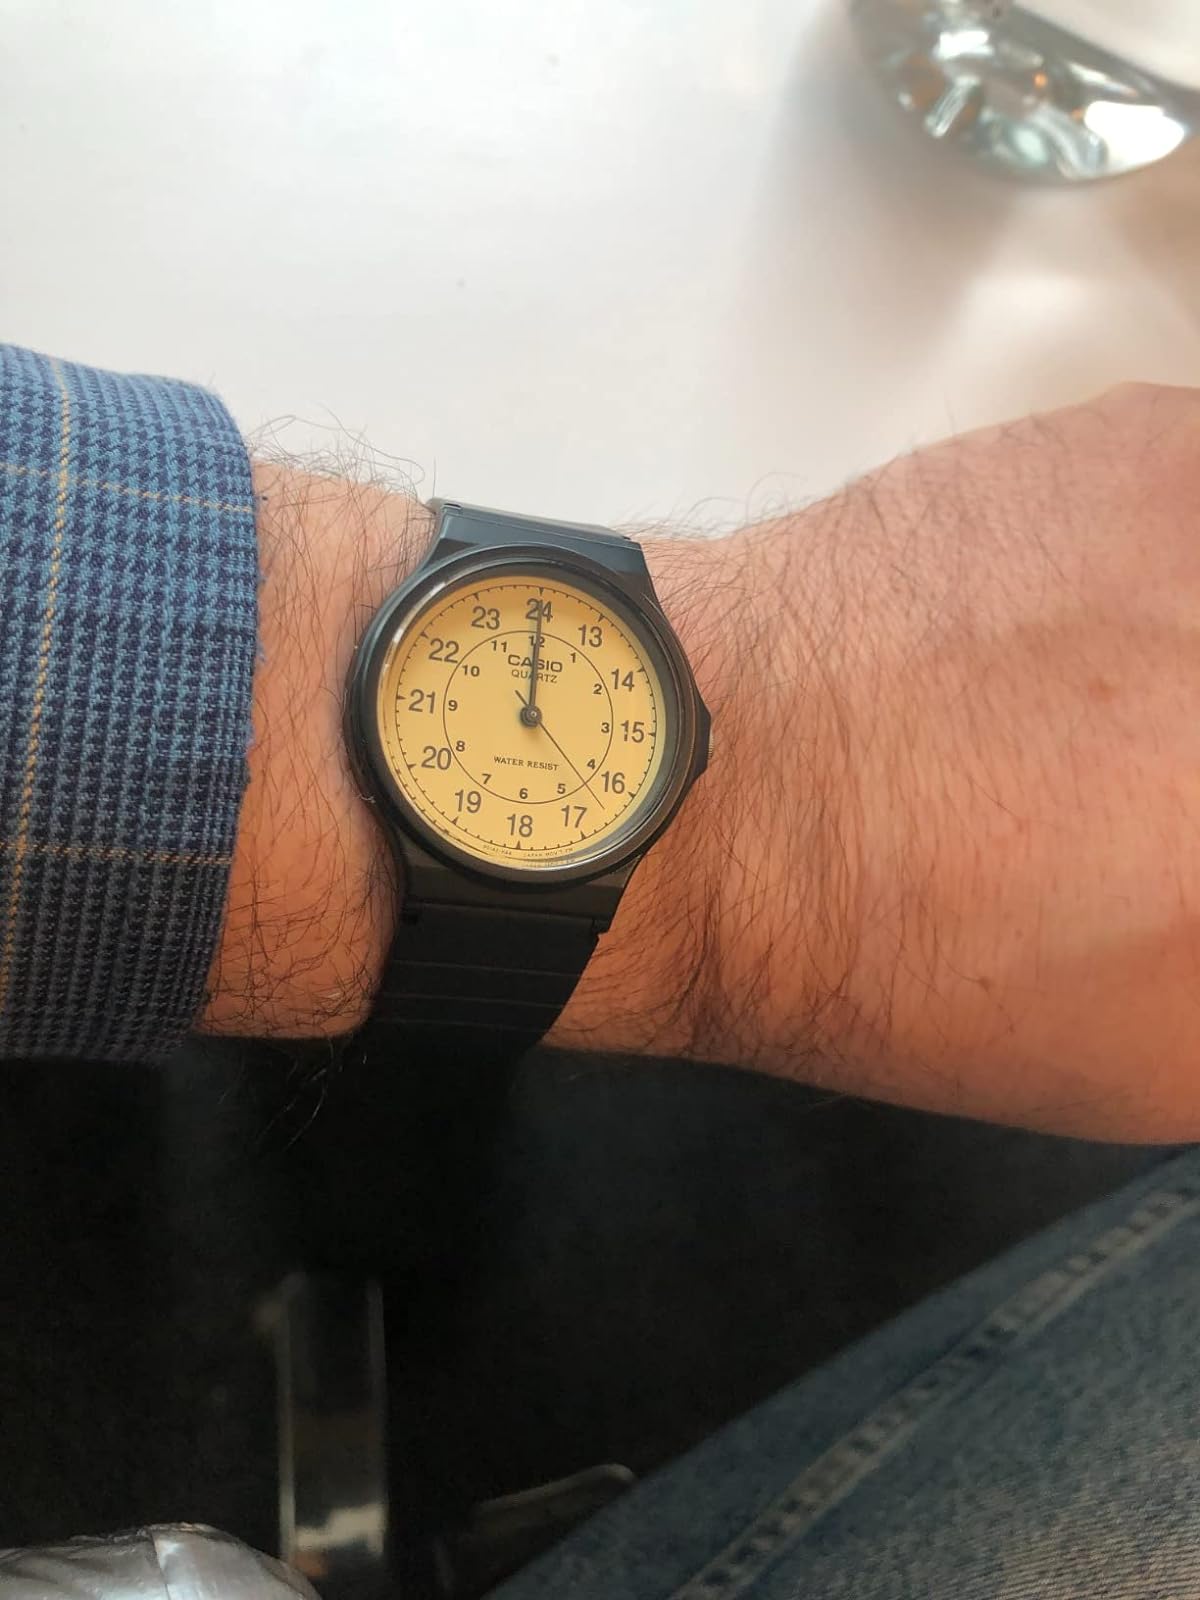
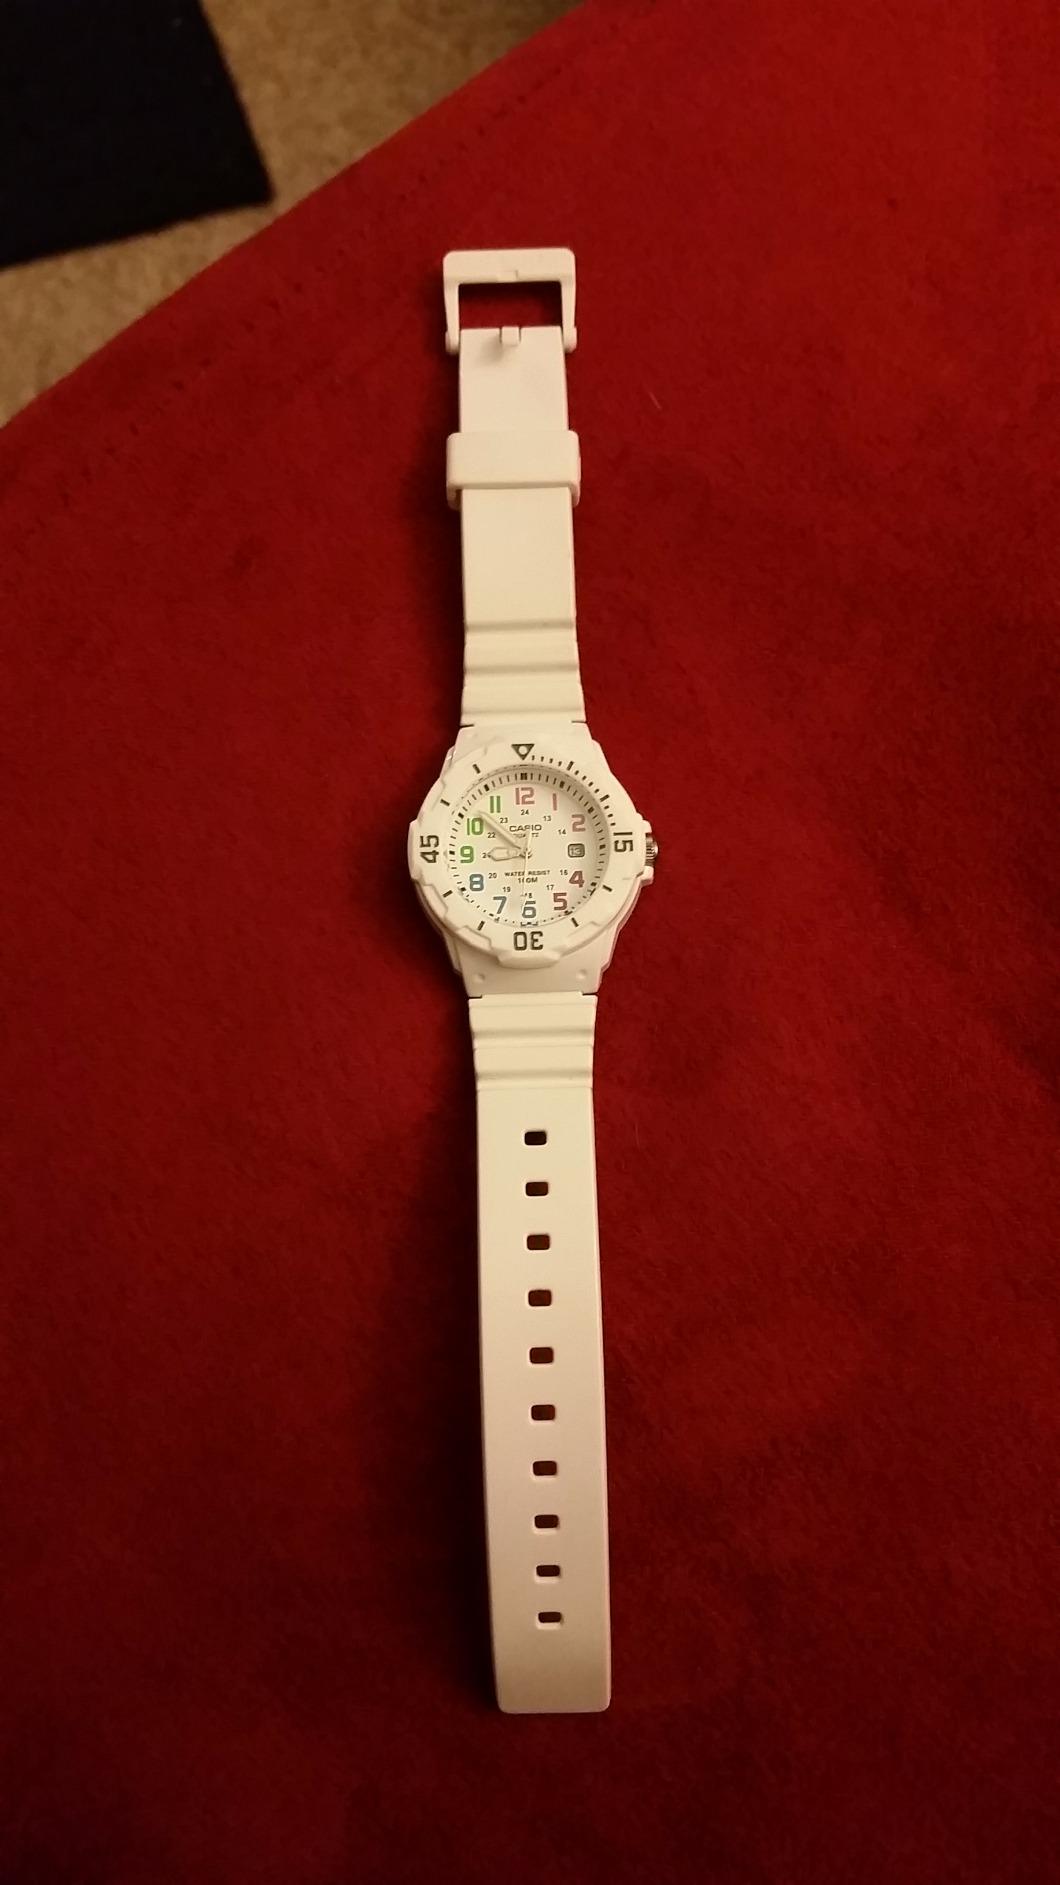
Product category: accessories_watch
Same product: no